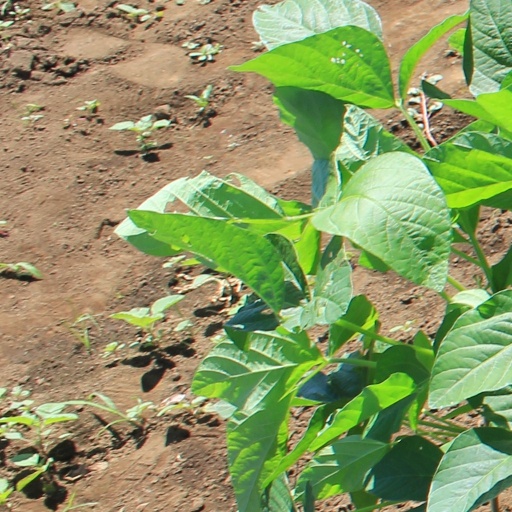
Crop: soybean